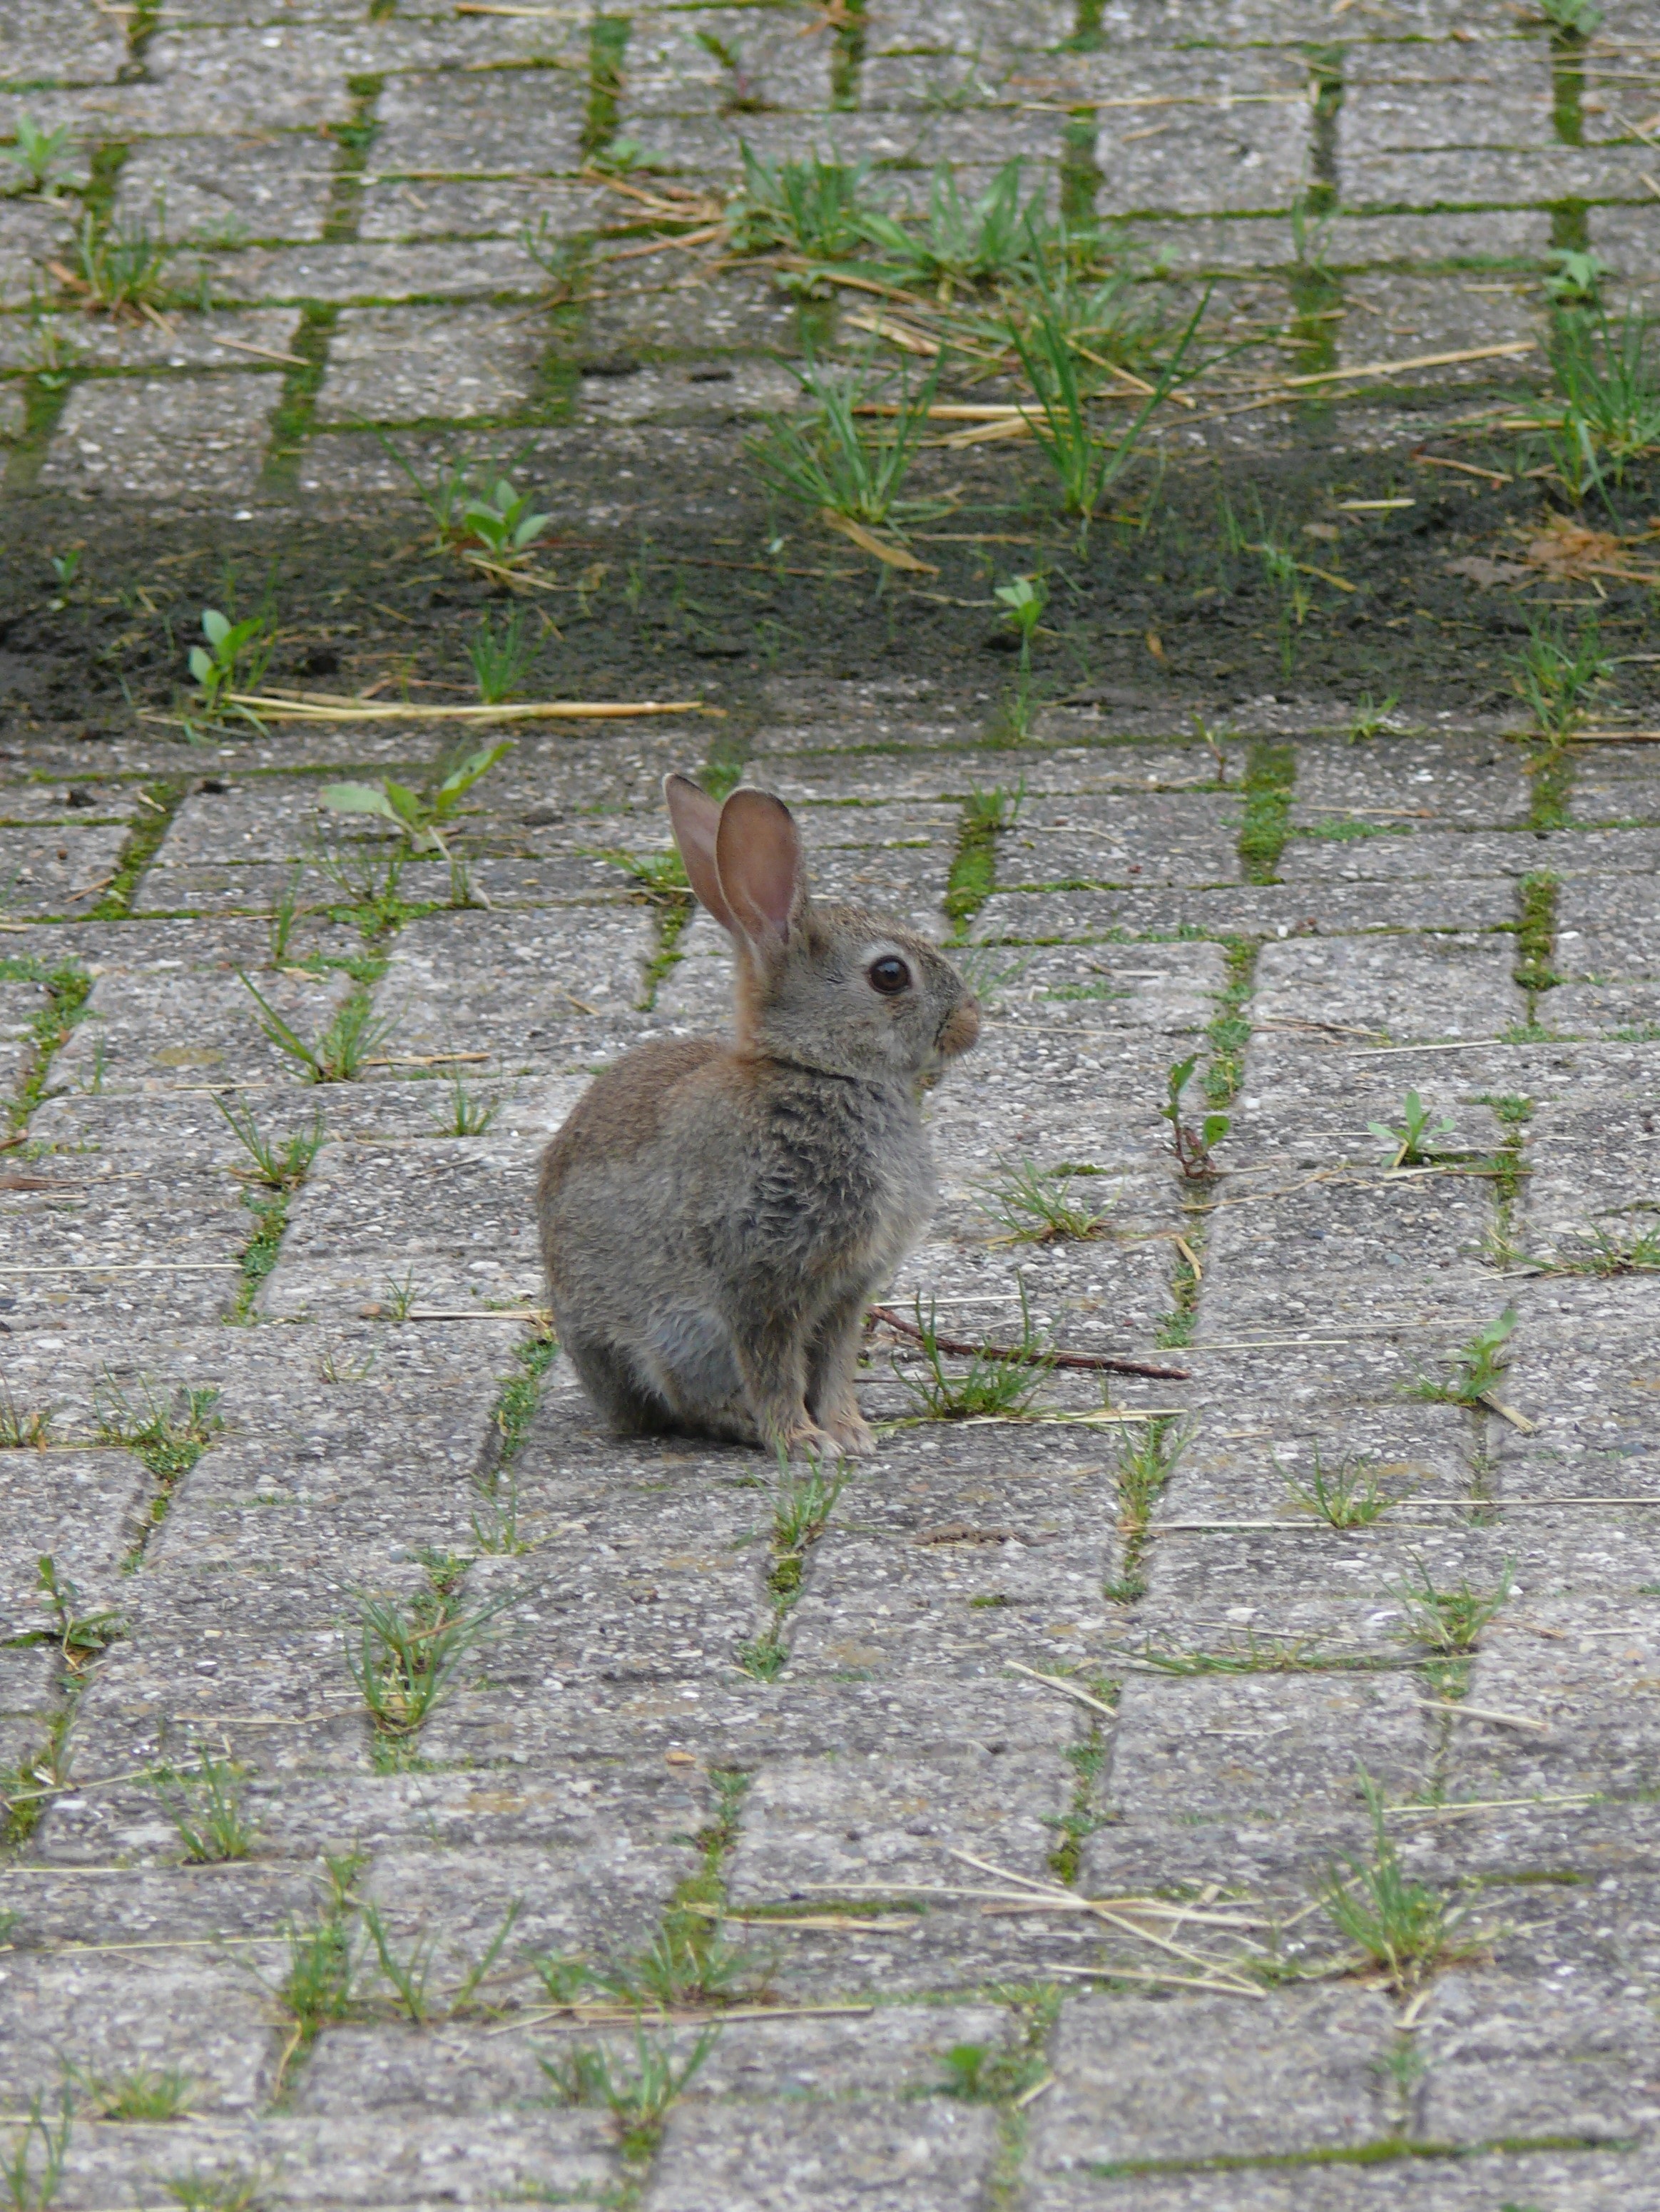
nature, grass, cute, wildlife, green, mammal, squirrel, rodent, fauna, rabbit, rodents, vertebrate, young rabbit, rabits and hares